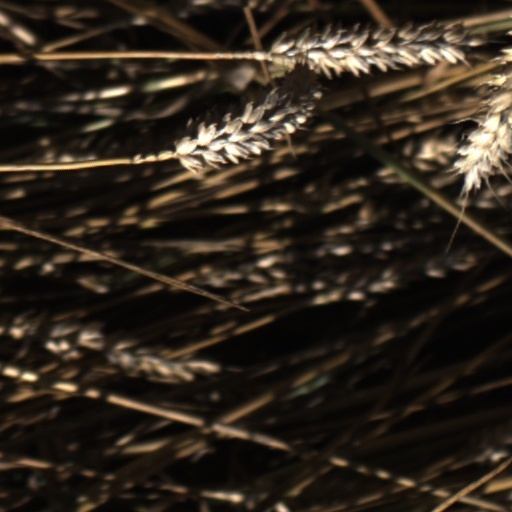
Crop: wheat